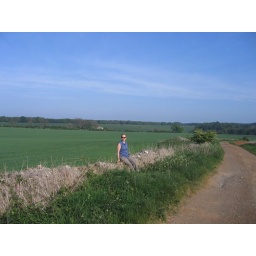
Caitlin on a stone wall by a Cotwsolds farm.